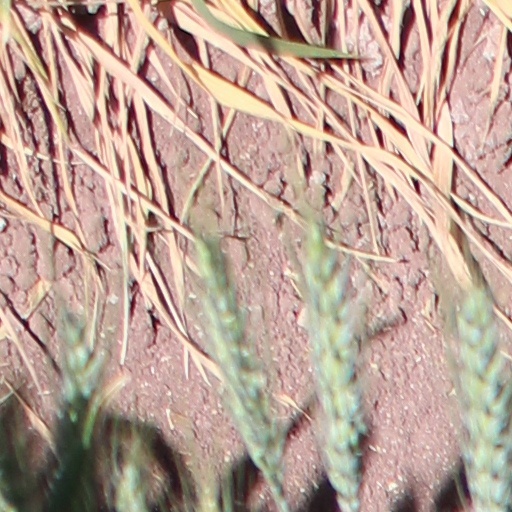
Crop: wheat